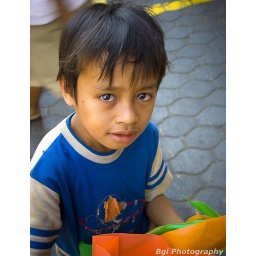
One boy in hidalgo selling plastic bags